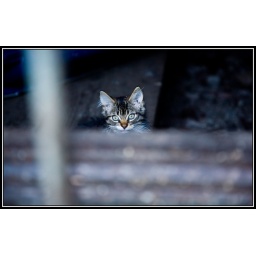
I am not a cat person, but I stumbled on this kitten and two others left in a building in downtown Toronto.